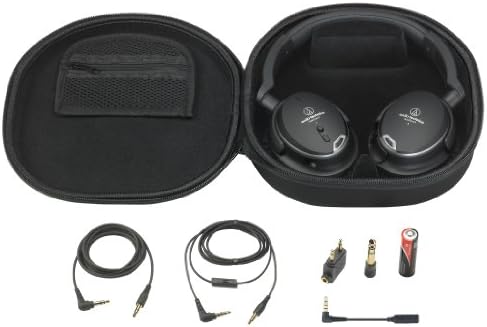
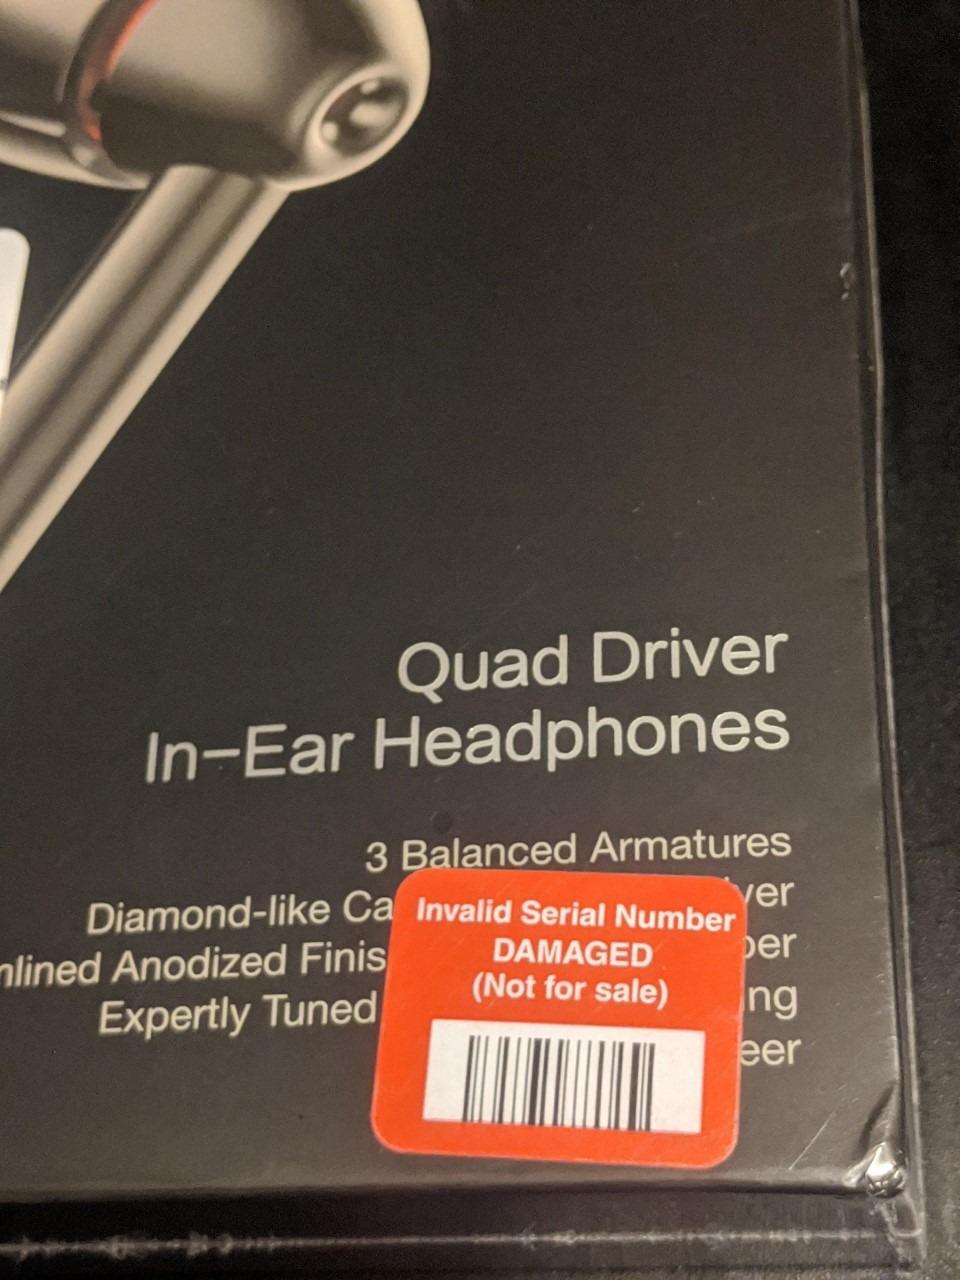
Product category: headphones
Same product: no